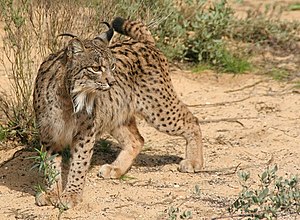
Spansk los
Den spanske los er et dyr i kattefamilien. Den spanske los bliver 85-110 cm lang med en hale på 13 cm og vejer 10-13 kg. Den kaldes også panterlos eller iberisk los, og er mere tydeligt plettet end den europæiske los. Den lever i begrænsede dele af Spanien samt ganske få individer i Portugal. I alt omfatter arten i dag blot omkring 150 voksne individer.